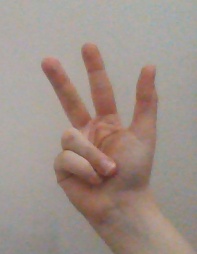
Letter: al